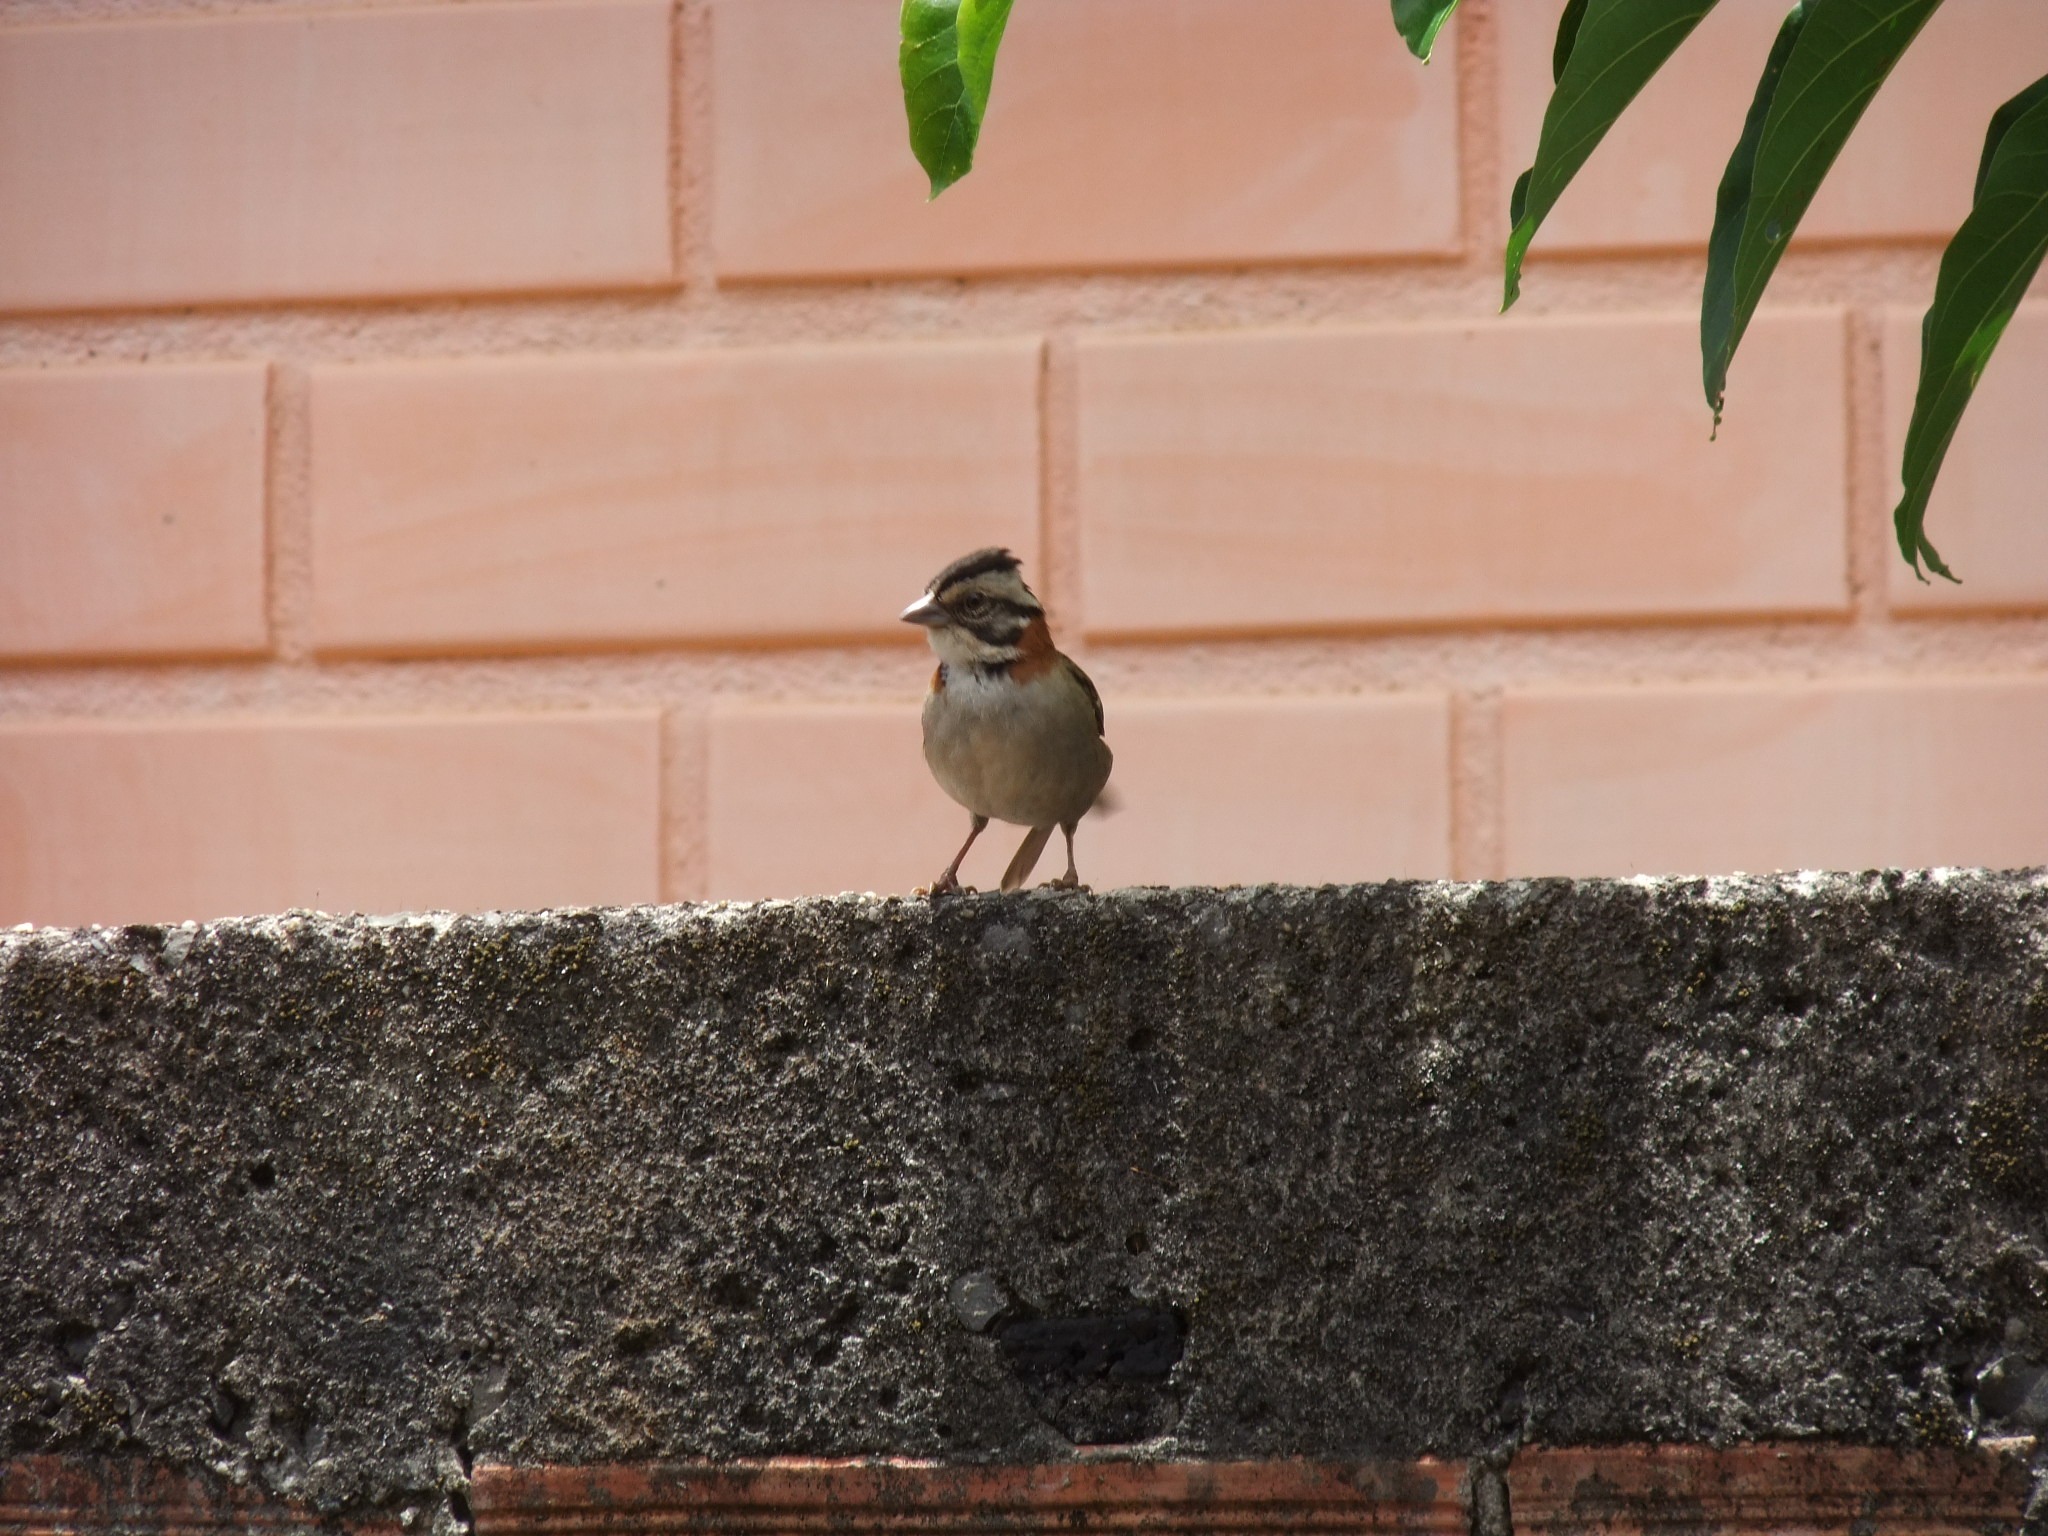
nature, bird, wall, fauna, birds, perching bird